Atmospheric methane removal

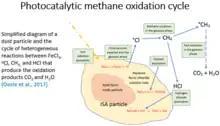
Atmospheric methane removal with FeCl

Enhanced Cl in the troposphere has the potential to lead to beneficial reductions of methane in the troposphere. Increased concentrations of Cl in the troposphere may additionally lead to reduced OH radical concentrations, increasing the lifetime of harmful species in the atmosphere that are detrimental to human health. The impacts of ISAs on the stratosphere could potentially result in ozone destruction, damaging the ozone layer. Factors related to the fate of Cl involved in ISA processes are fairly unpredictable and require more research, as additional Cl in the atmosphere may be a threat to coastal communities, biological life, and ocean acidification. Eventually all iron(III) chloride particles undergo wer-deposition and fall on land or water, where they dissolve into iron compounds and salt. Upon washing out, iron salt aerosols may also therefore contribute to iron fertilization. Fine particles dispersed in the atmosphere can serve as cloud condensation nuclei and thereby cause marine cloud brightening and can cause changes to Earth’s albedo.